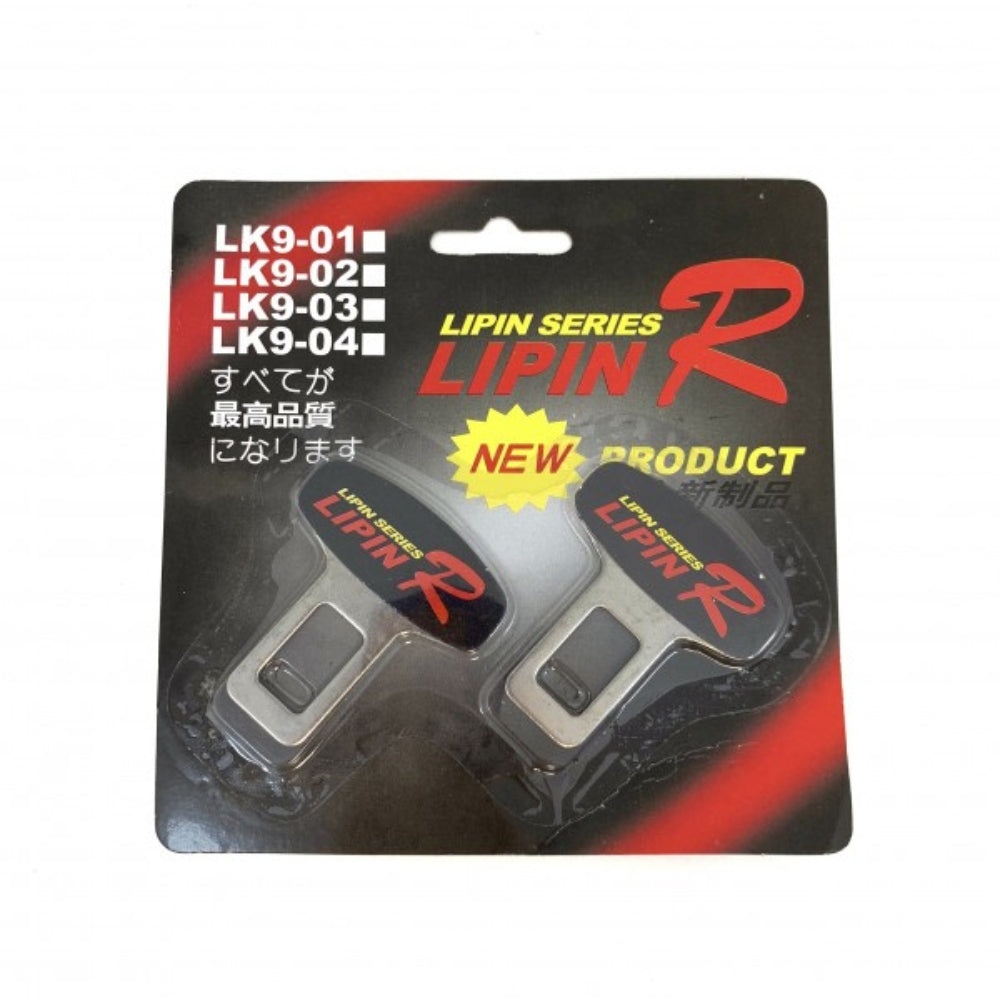
Seat belt plug LK9-02 black 2pcs
Made of High Quality Materials Made of lightweight and non-toxic materials Alarm Stopper Comes in Black Safety Clib
Brand: YIWU Trades
Category: Vehicles & Parts > Vehicle Parts & Accessories > Vehicle Safety & Security > Vehicle Safety Equipment > Vehicle Seat Belt Covers